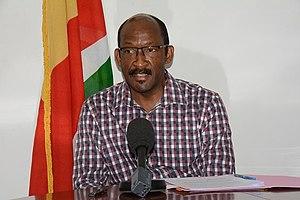
Vincent Meriton, né le 28 décembre 1960 à Victoria, est un homme politique seychellois. Il est vice-président de la République depuis 2016.